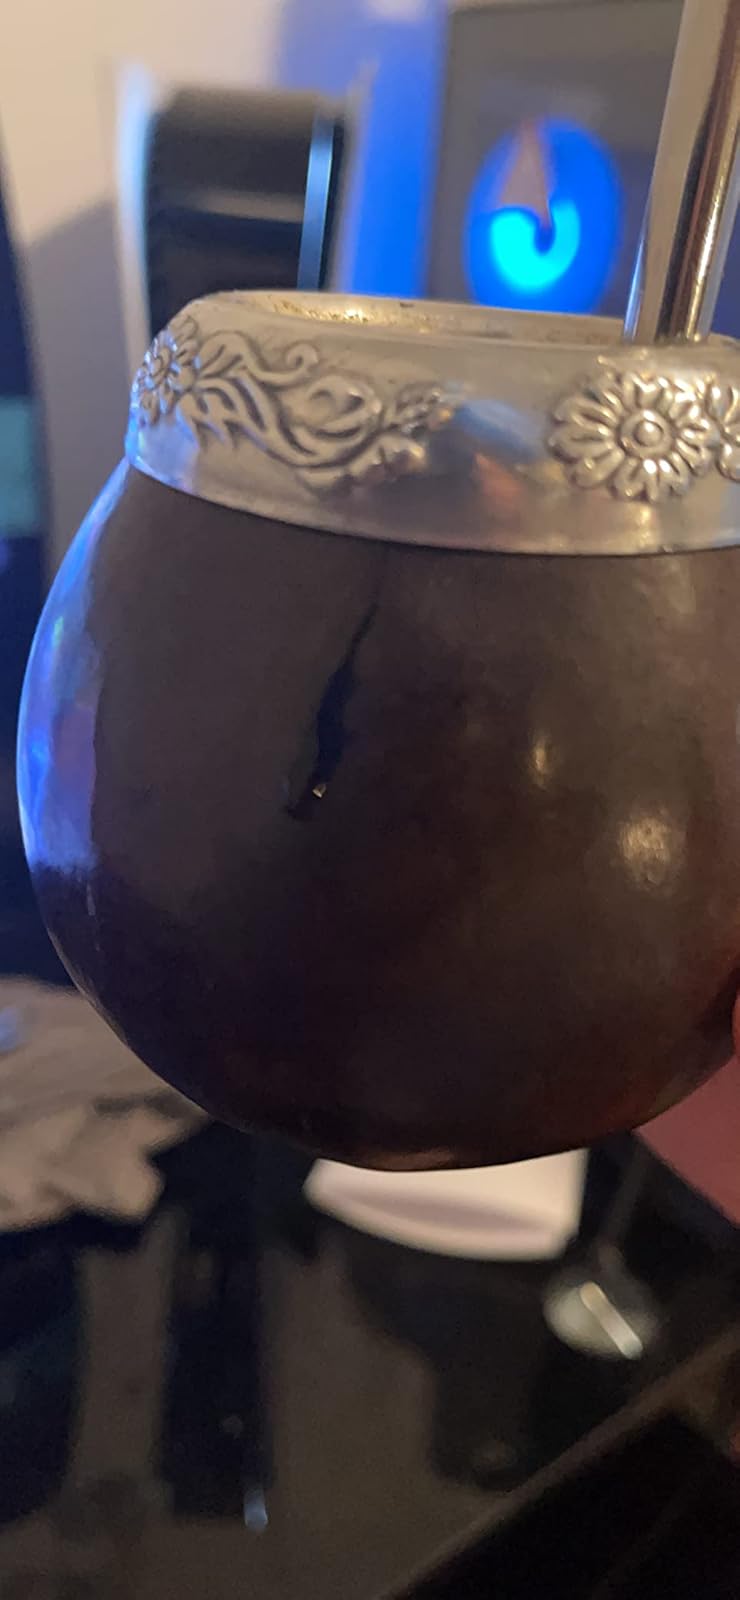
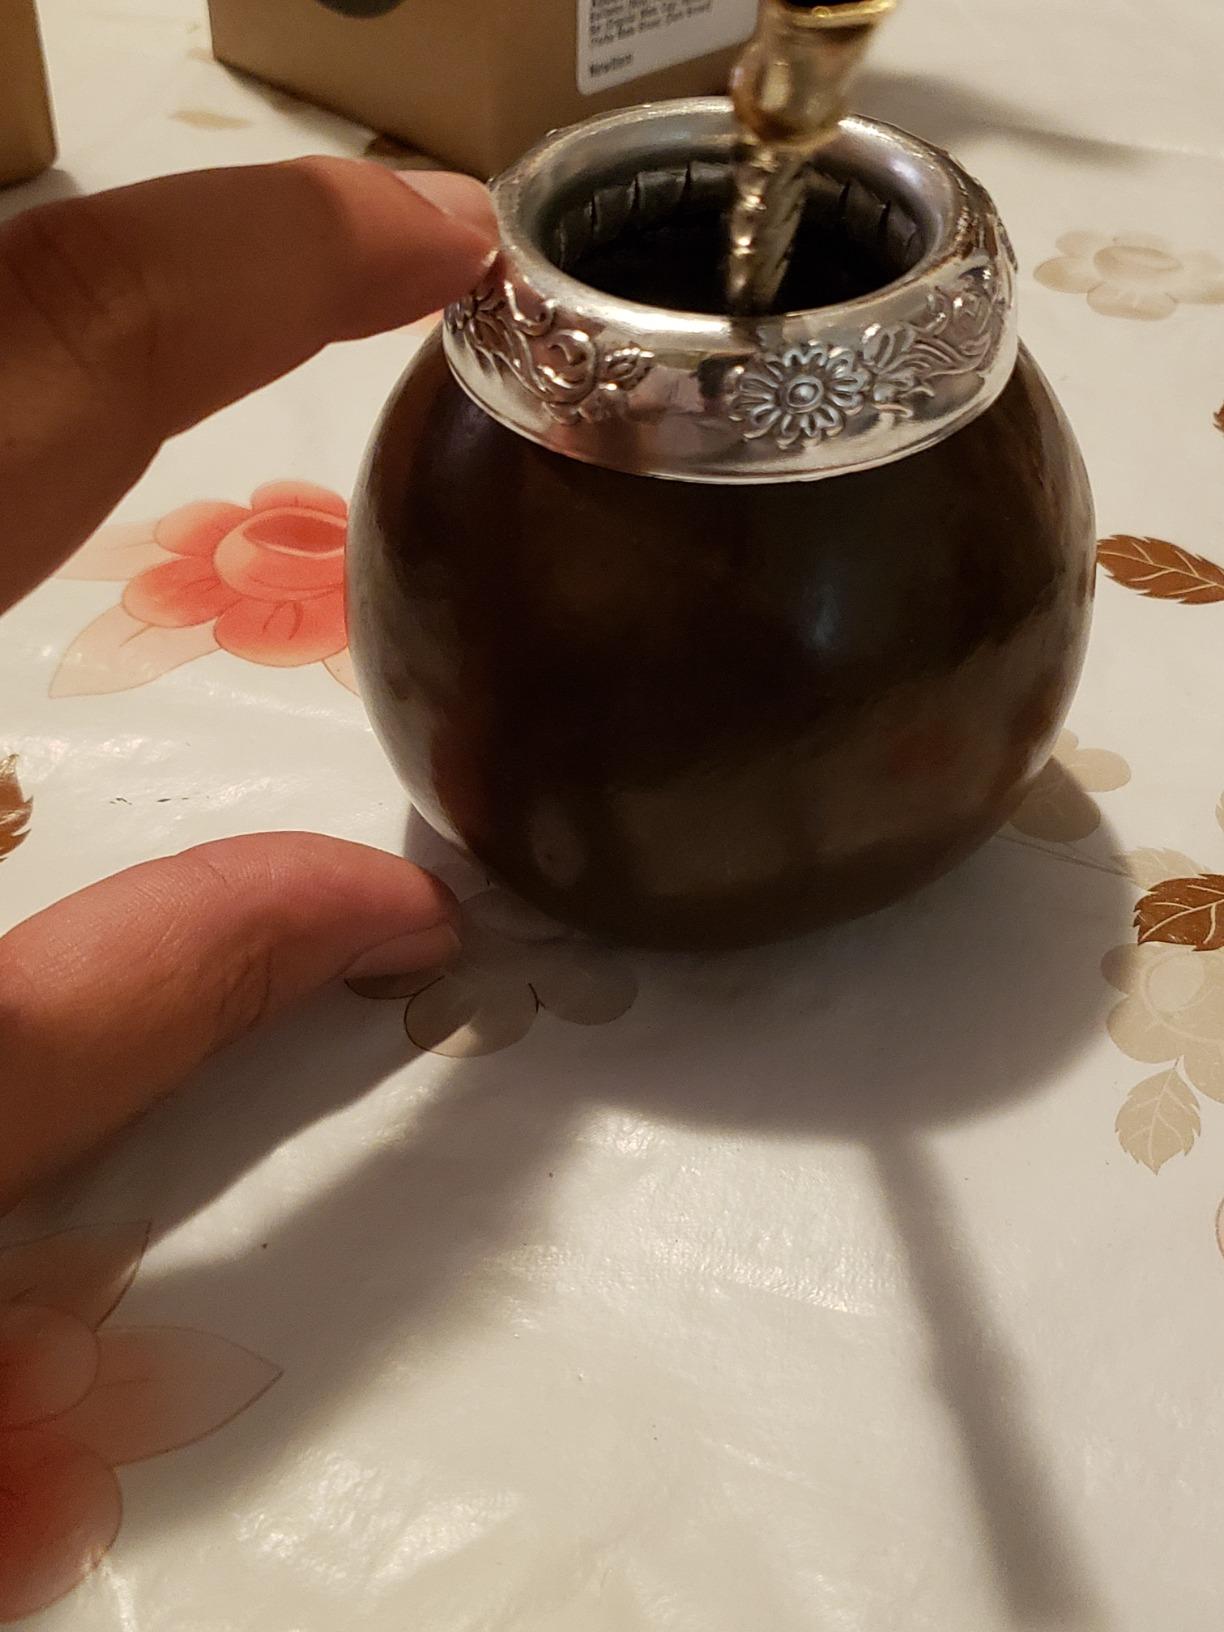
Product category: items_tea
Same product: yes